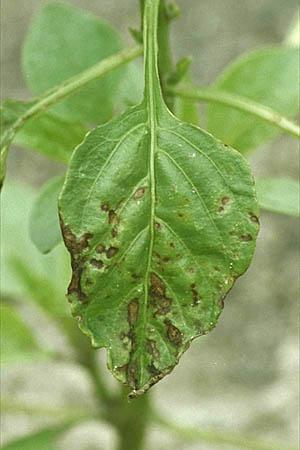
Plant: Bell pepper
Disease: bell pepper bacterial spot